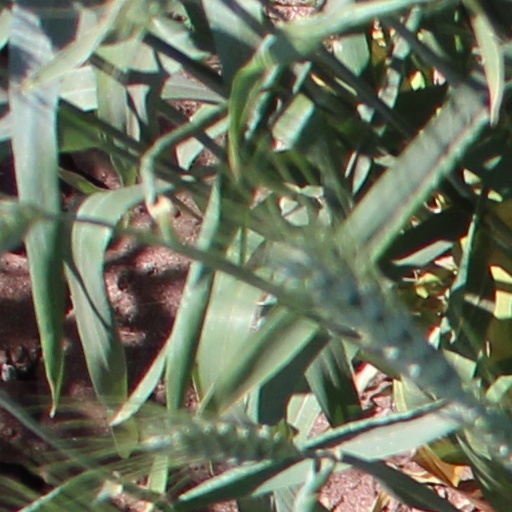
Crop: wheat